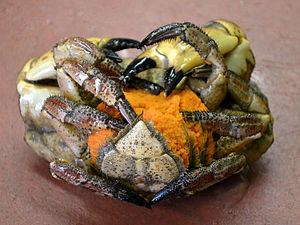
Le crabe dormeur ou dormeur ou poupard, poupart, plus connu des gastronomes sous le nom de tourteau et parfois aussi appelé crabe-de-lune ou poing-clos ou clos-poing, ou encore ouvet, a pour nom scientifique Cancer pagurus. Attention, « crabe dormeur » s'utilise aussi pour le Dromia personata.